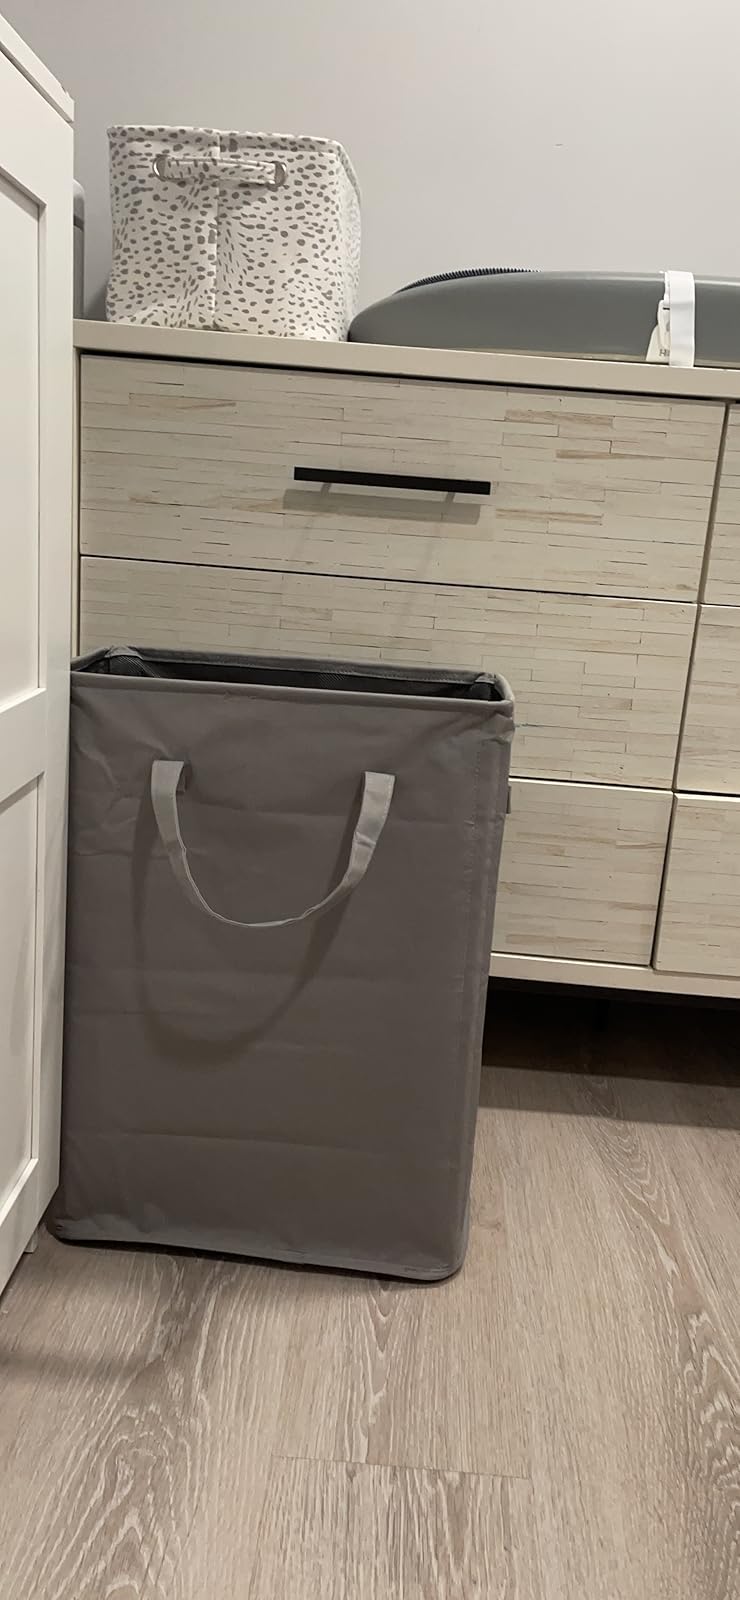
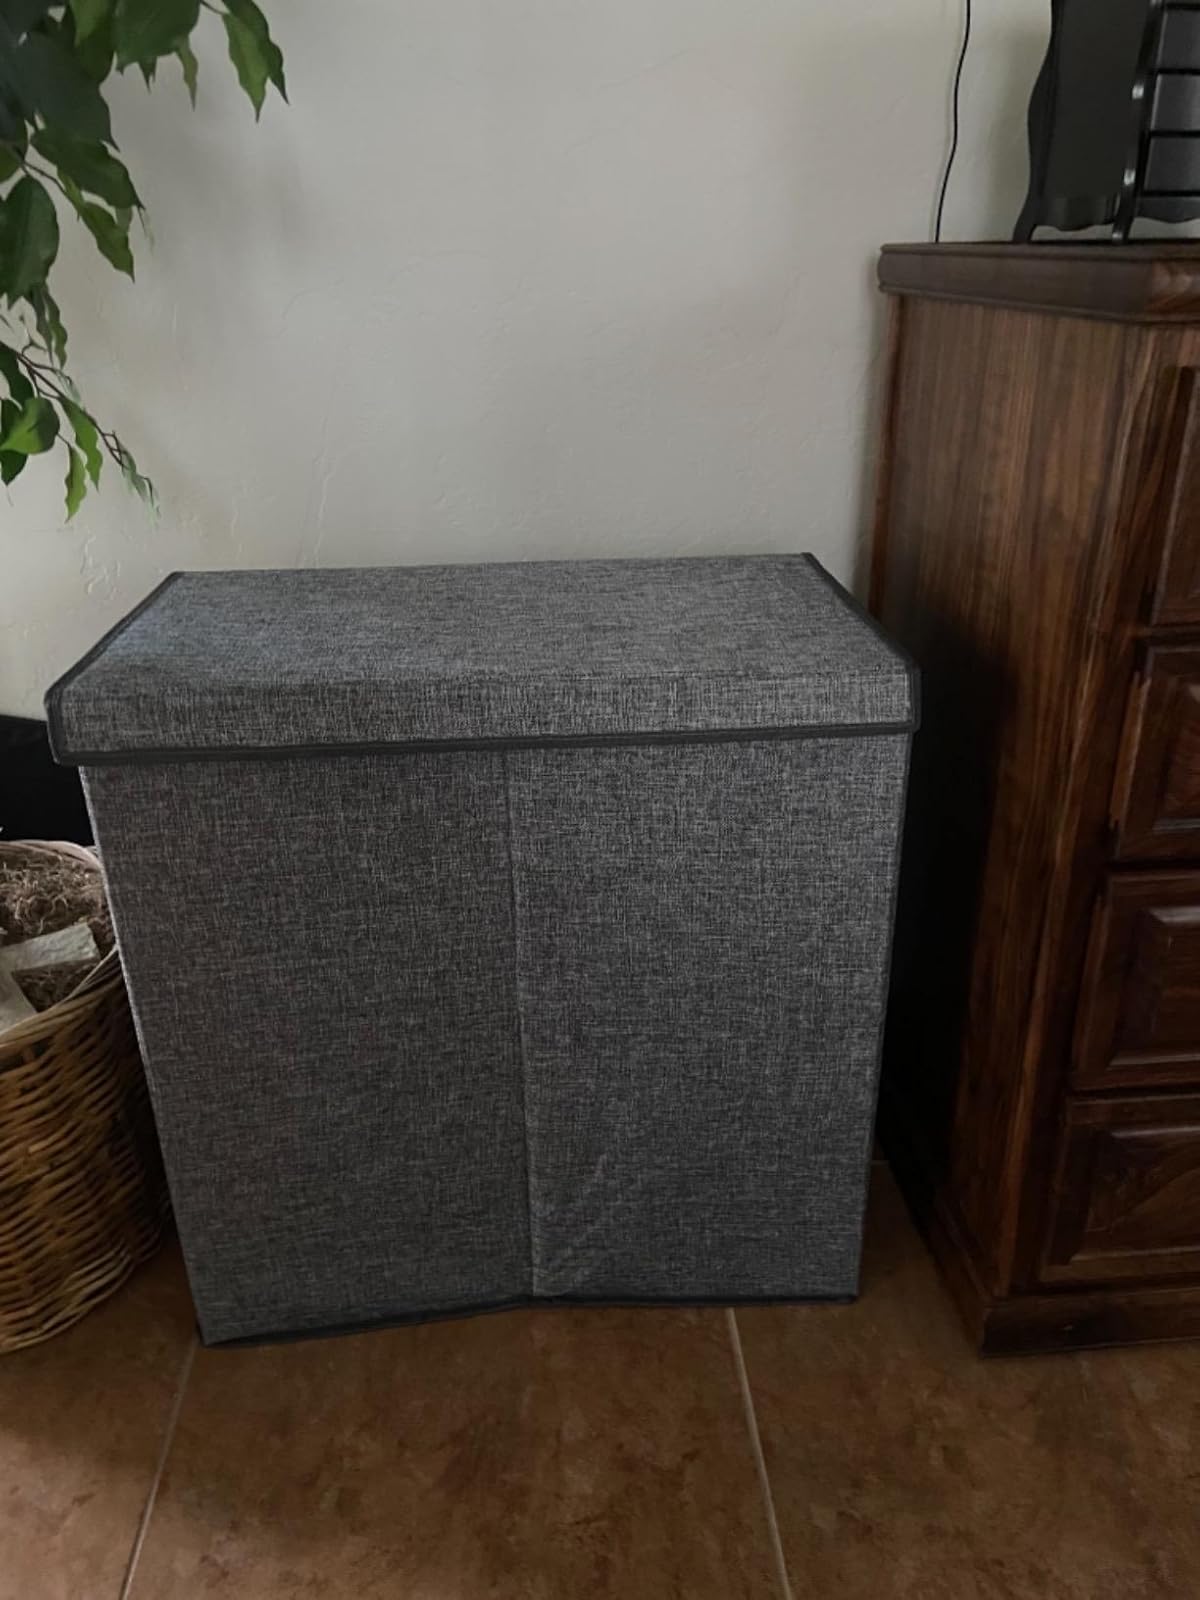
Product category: items_hamper
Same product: no